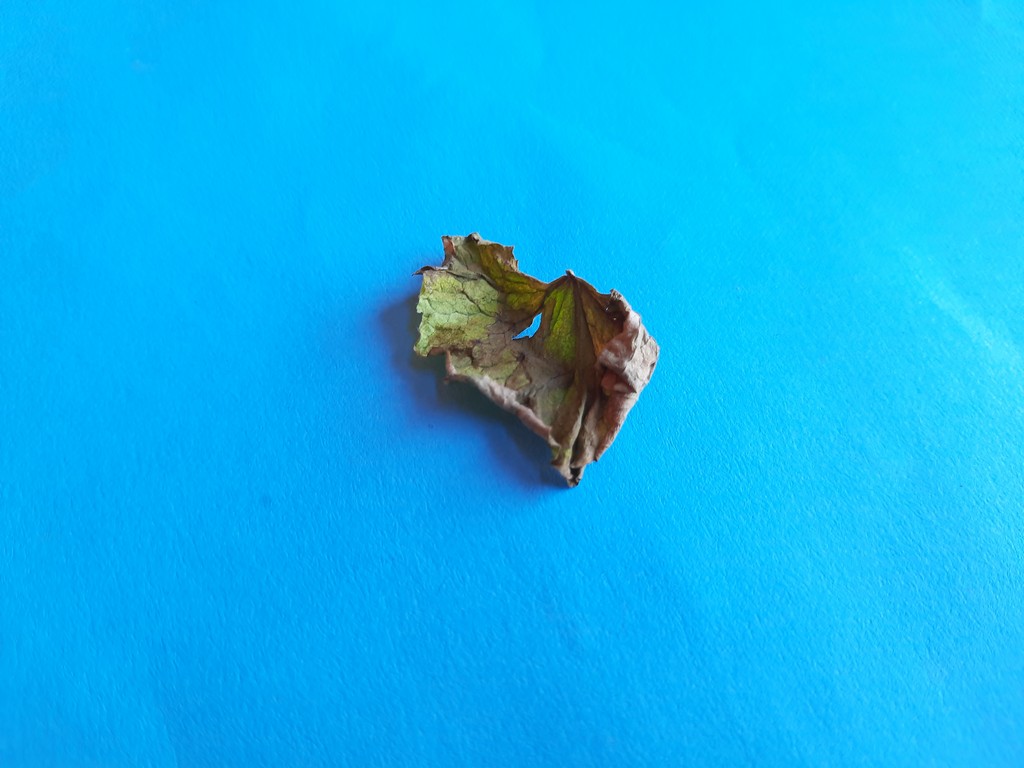
Label: Dried